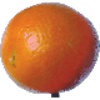
Label: Tangelo 1